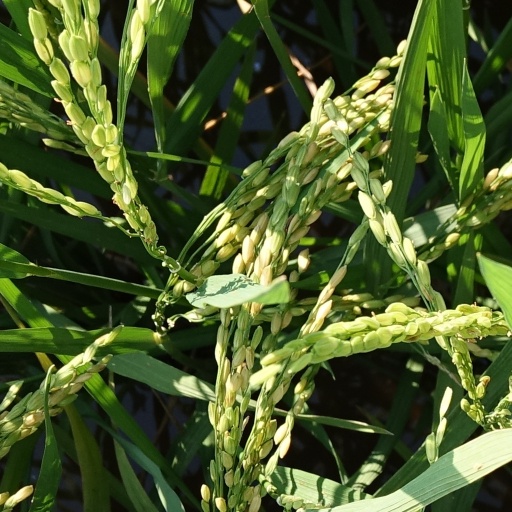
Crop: rice